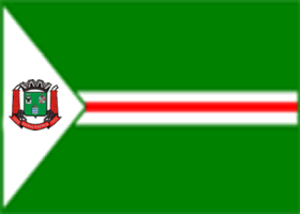
Várzea Paulista est une ville brésilienne de l'État de São Paulo. Sa population était estimée à 110 449 habitants en 2006. La municipalité s'étend sur 35 km².